Faisal Tehrani

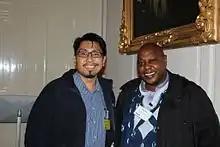
Dr Mohd Faizal Musa and Mr Maina Kiai, the United Nations Special Rapporteur on the Rights to Freedom of Peaceful Assembly and of Association.

In relation to that, the four United Nations Special Rapporteur has reprimanded the Malaysian government in a special communications "'AL Cultural rights (2009) G/SO 214 (67-17) Assembly & Association (2010-1) G/SO 214 (56-23) MYS 4/2014'" on 27 May 2014. They mentioned two novels: "'Perempuan Nan Bercinta"' and "'Sebongkah Batu Berang '." The Special Rapporteur considers the banning of these books is an act of intimidating and humiliating Faisal Tehrani, a human rights activist, as well as academicians studying in the field. The Special Rapporteur is; "Special Rapporteur in the field of cultural rights; the Special Rapporteur on the promotion and protection of the right to freedom of" "opinion and expression; the Special Rapporteur on the rights to freedom of peaceful assembly and of association;" and "the Special Rapporteur on freedom of religion or belief". In the letter it is also possible for some other books to be prohibited.it. The Malaysian government ignored this reprimand, and even proceed with the banning of four Faisal Tehrani books effective 1 April 2015.